Arkansas Militia in the Civil War

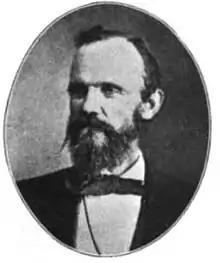
Robert C Newton, first commander of the Pulaski Light Artillery. Later commanded the 5th Arkansas Cavalry Regiment.

Reaching Little Rock on May 30, 1862, General Hindman wasted no time in trying to correct the complicated situation in Arkansas. The general at once began to raise a new army. Facing the immediate threat of Federal occupation, General Hindman insisted that the State Military Board transfer all remaining state troops to Confederate service. Rector, having won the battle with Richmond and facing staggering costs in maintaining a state army, was in no position to refuse. On June 2, 1862, Rector issued a proclamation noting that it was "essential that but one military organization shall exist within the Trans-Mississippi Department" and transferred all state forces to Confederate command.